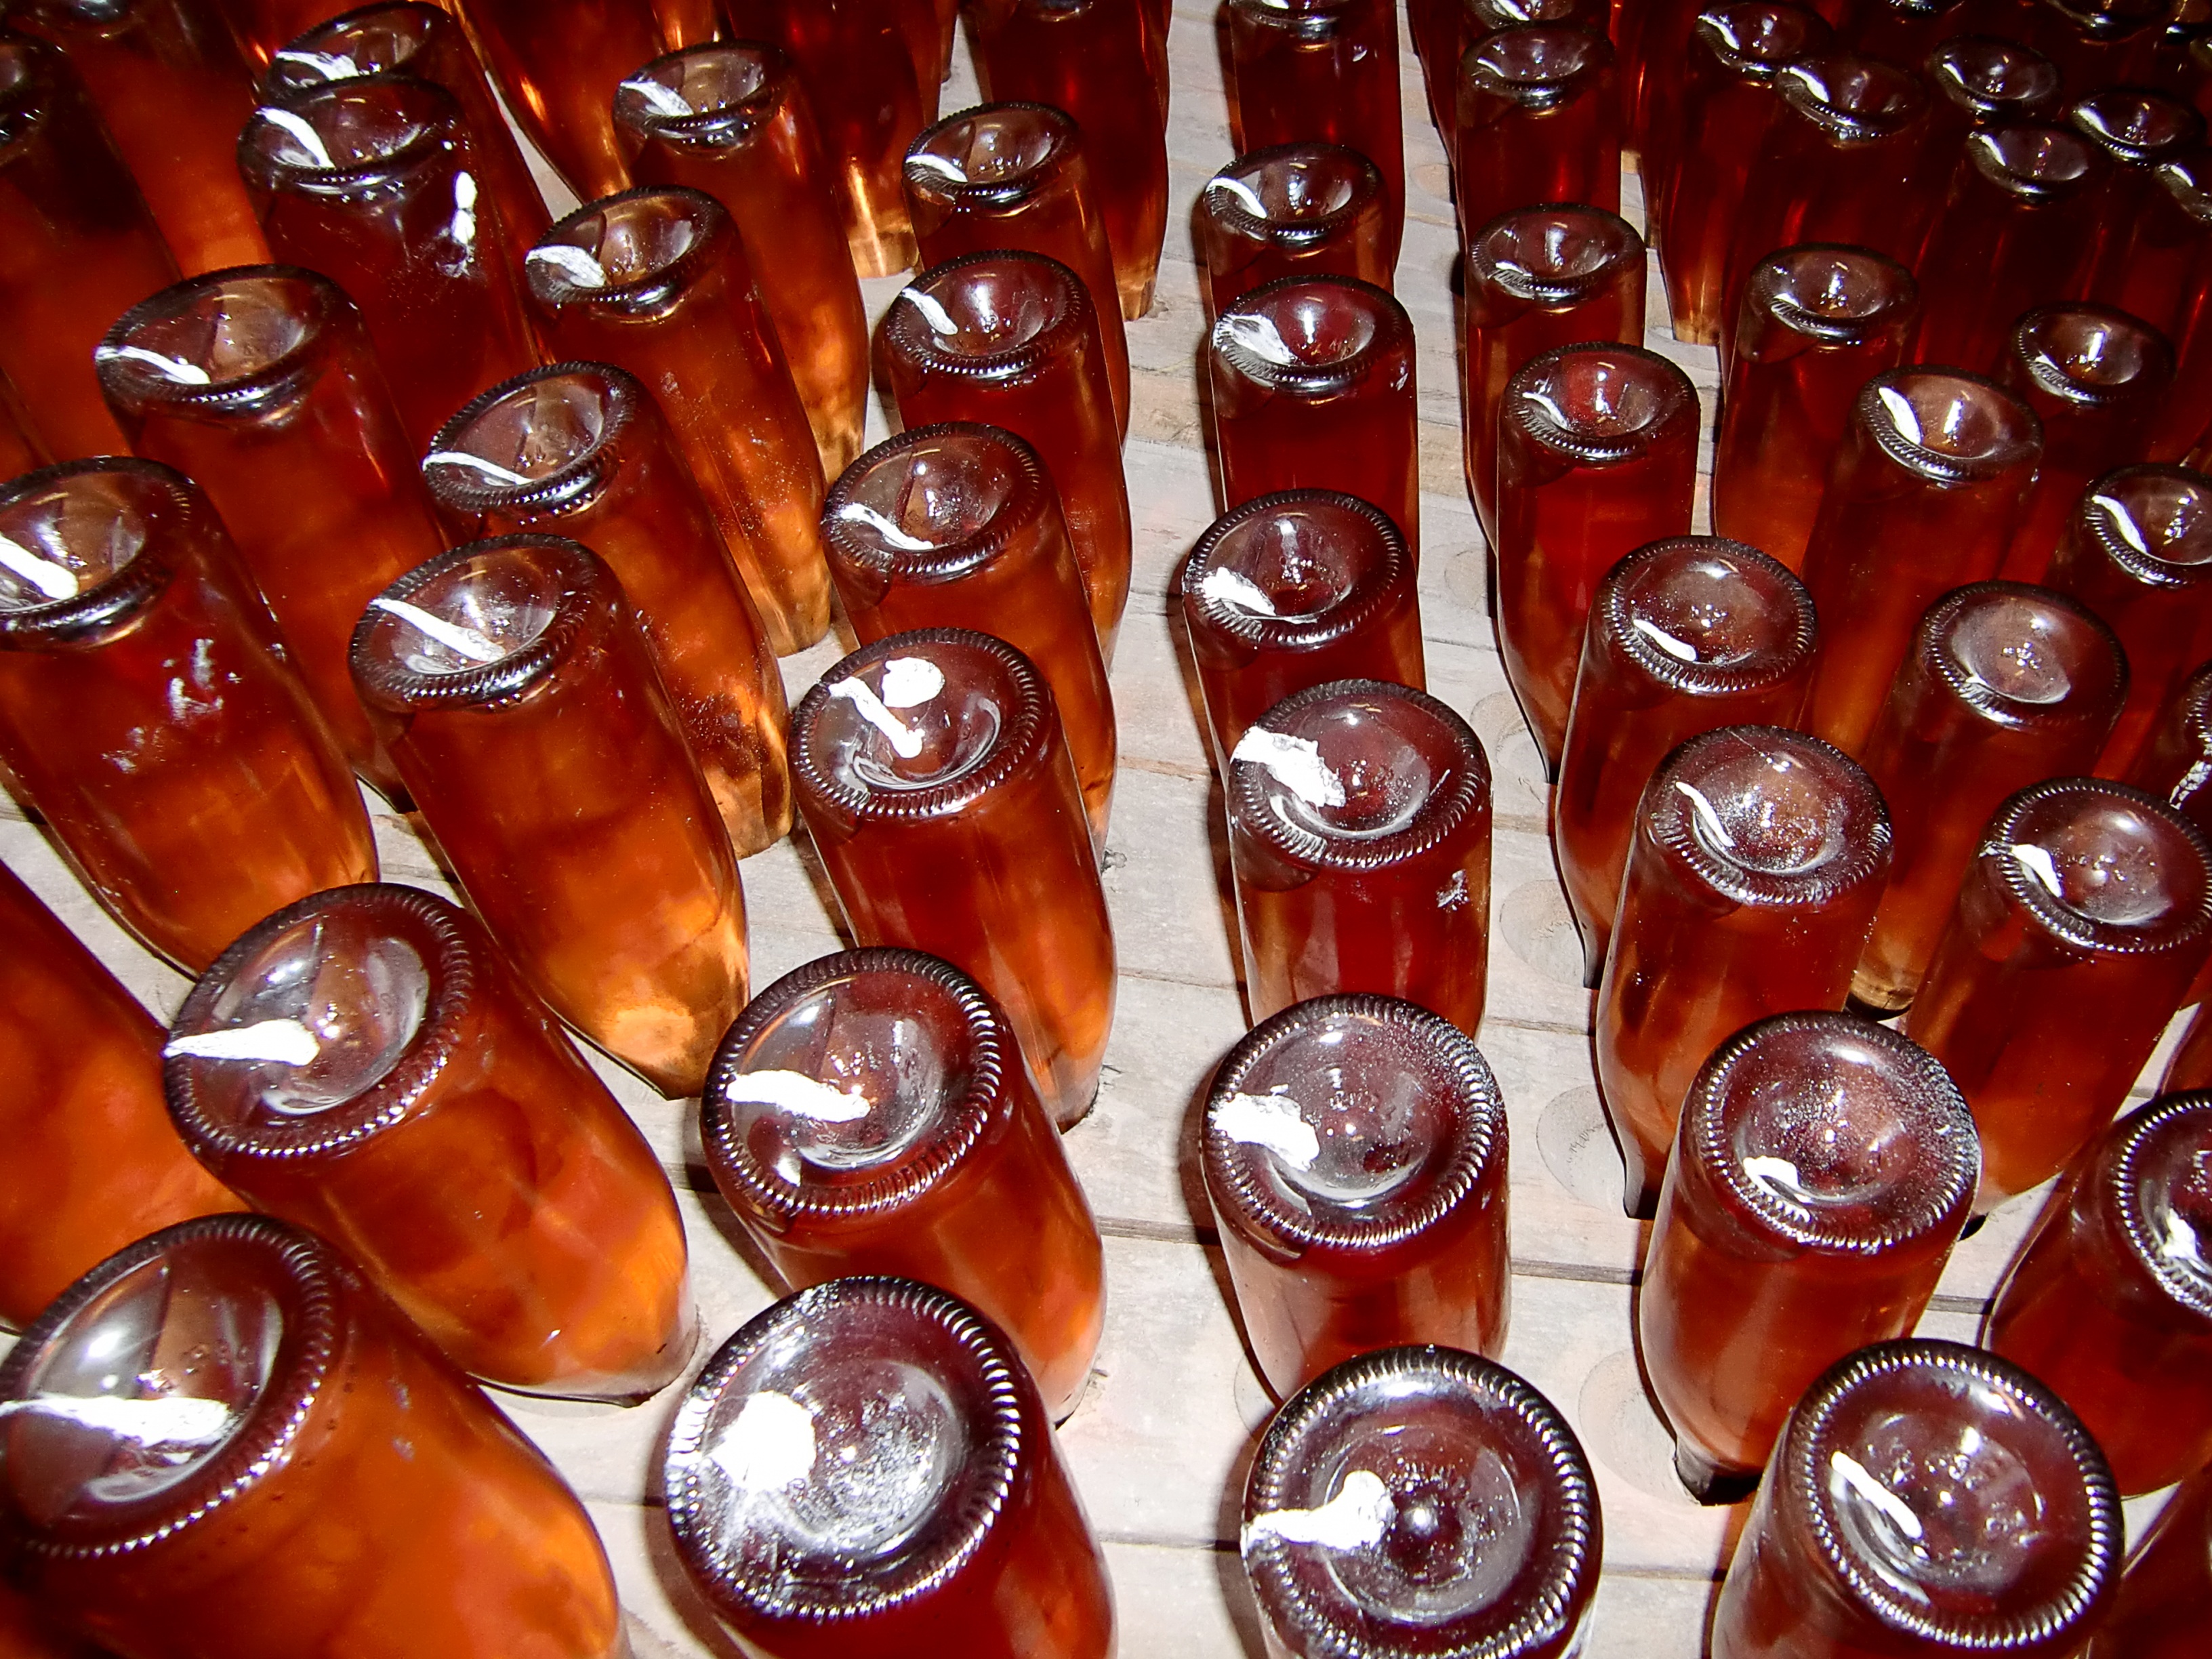
food, red, produce, drink, shelf, bottle, chocolate, beer, alcohol, storage, champagne, exhibition, alcoholic beverage, champagne bottles, distilled beverage, bottom of the bottle